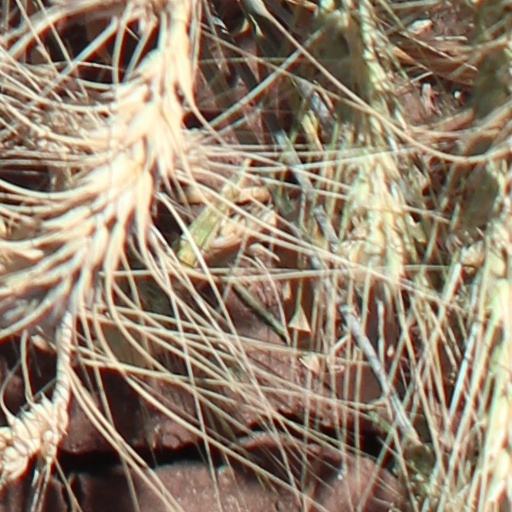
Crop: wheat